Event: Ecuador Earthquake
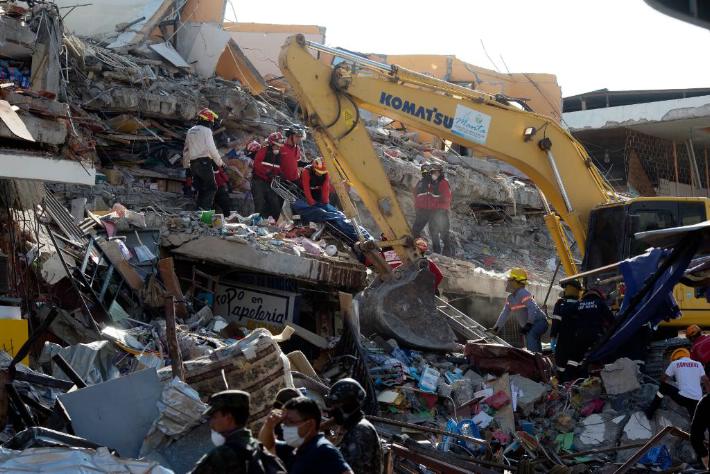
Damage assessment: damage